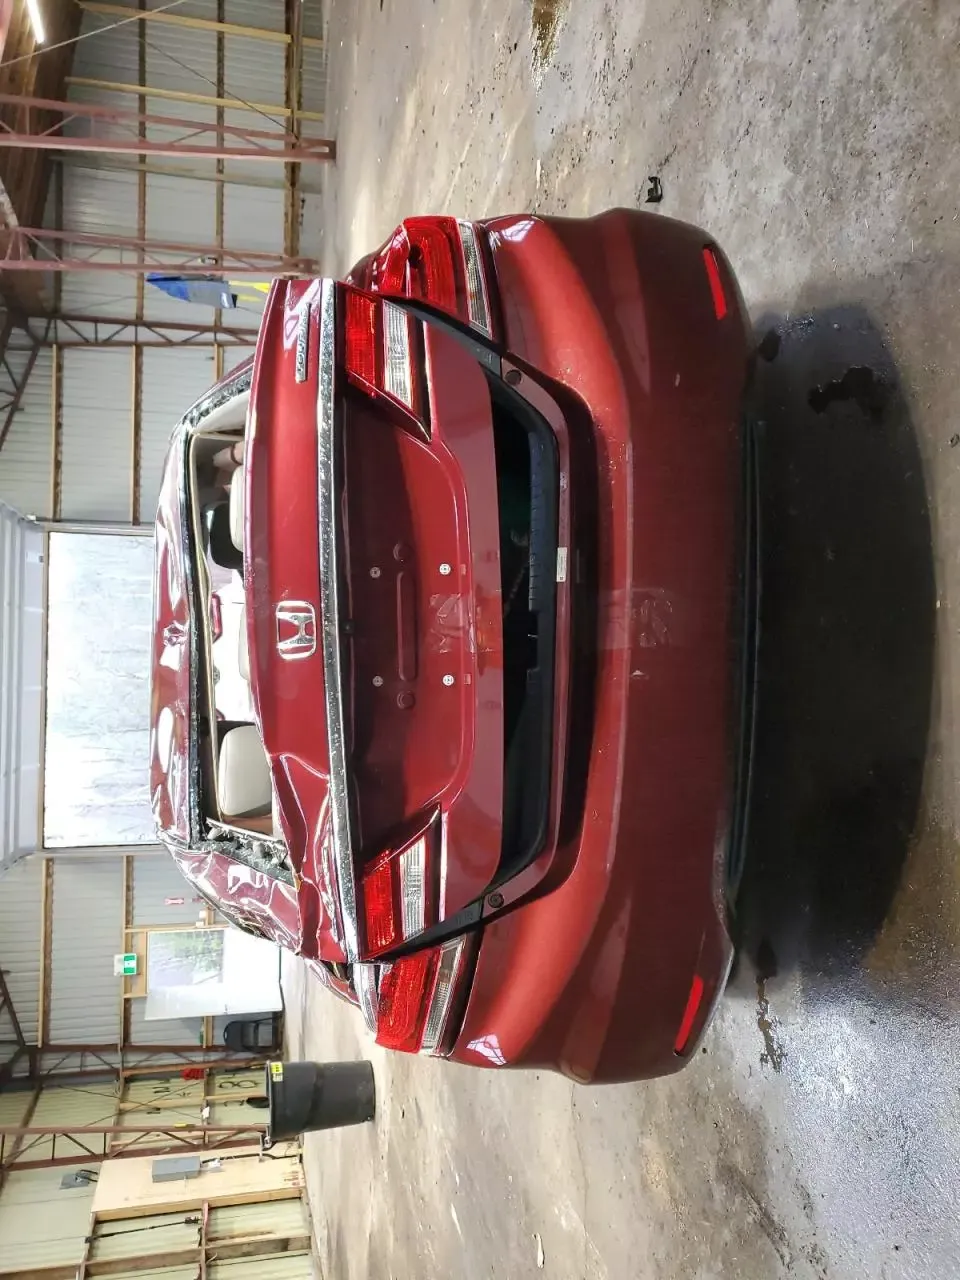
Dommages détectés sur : pare-brise arrière, malle, pare-choc arrière, plaque d'immatriculation arrière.
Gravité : majeur